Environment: real
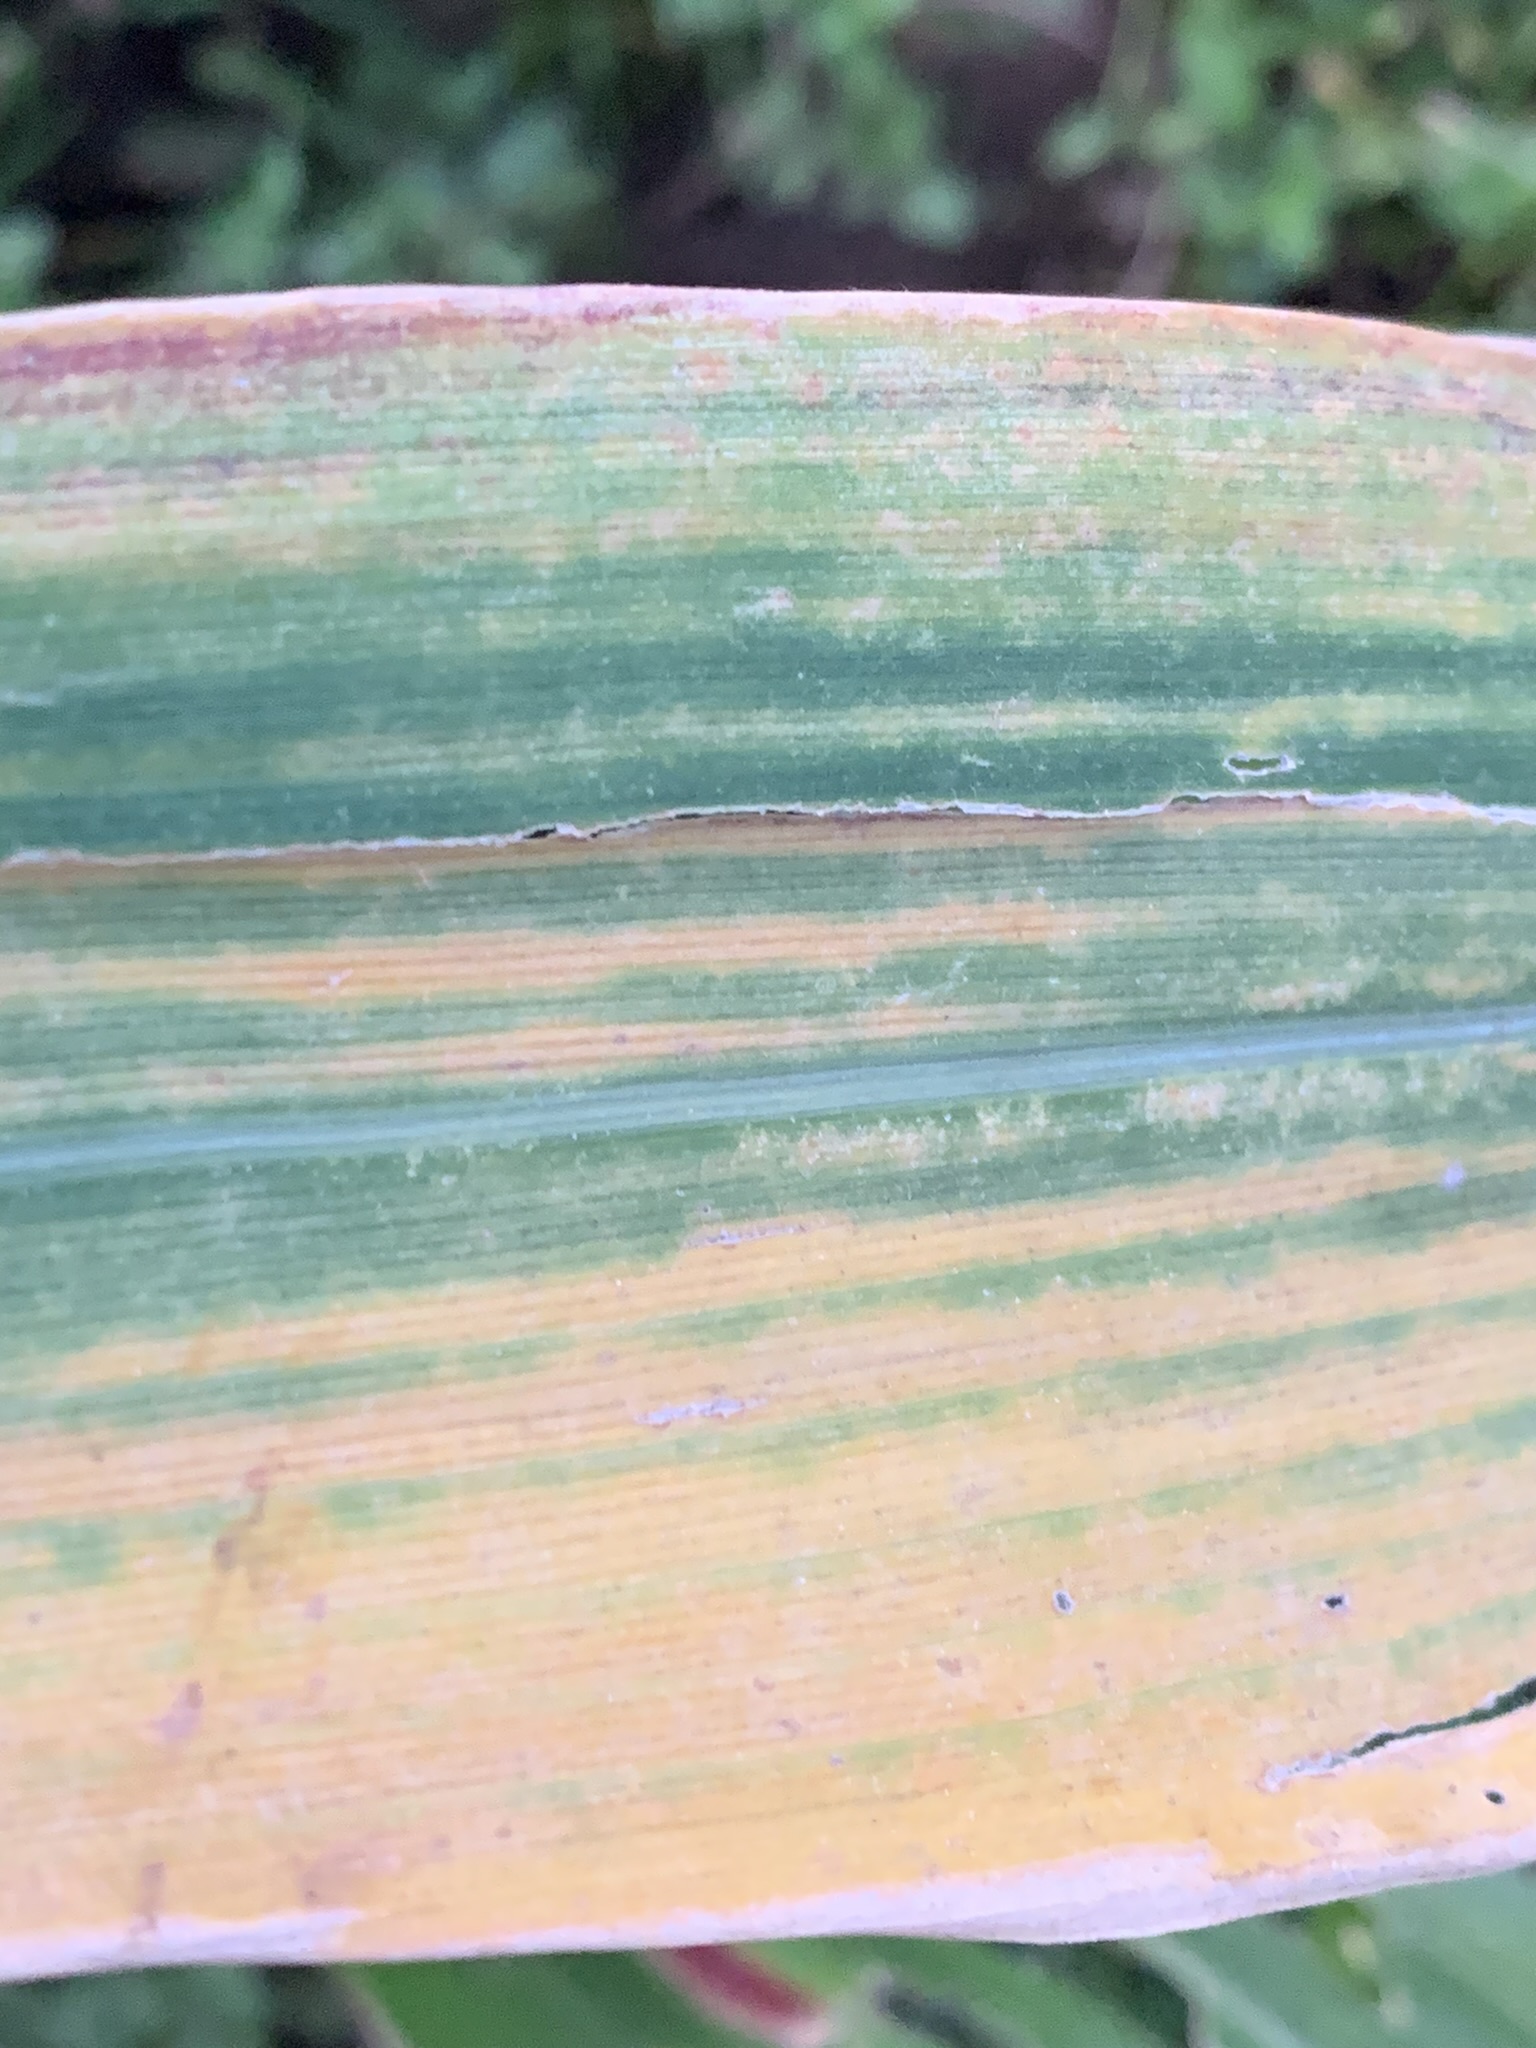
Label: lethal_necrosis